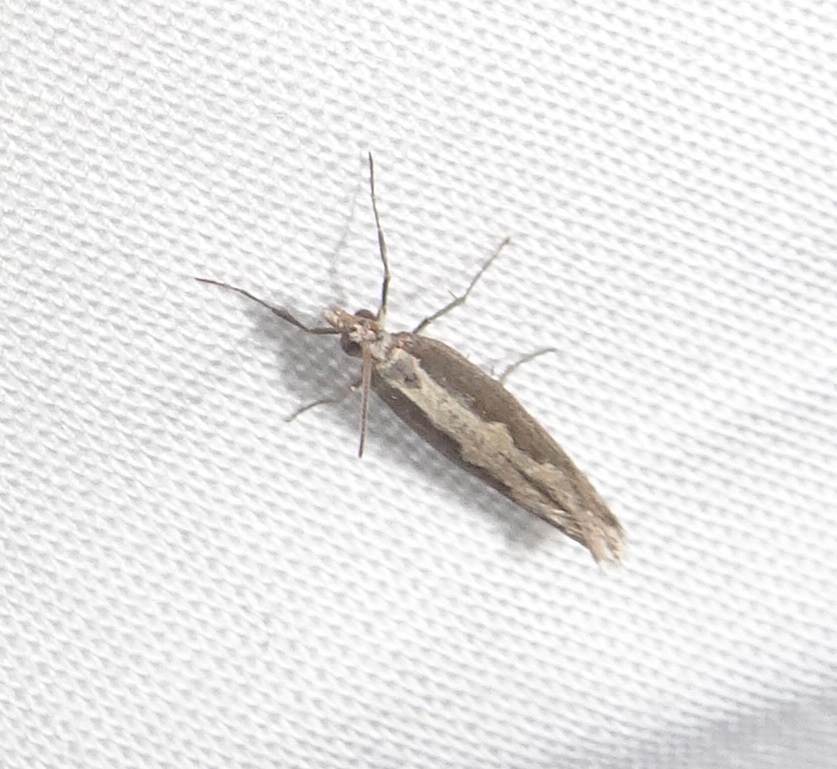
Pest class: diamondback_moth